Henrik Gyllenram

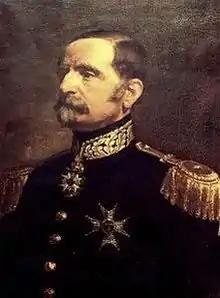

Gustaf Henrik Wilhelm Gyllenram (1814-1890) was a Swedish military general, politician, and civil servant. He was the father of Henric Fredric Gyllenram.